Dumb Starbucks

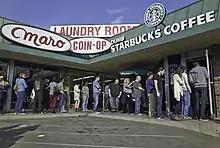
A line outside "Dumb Starbucks" on February 9, 2014.

In producing the second season of "Nathan for You", Fielder and the show's writing staff did not intend to produce something that would go viral online. For an episode in the show's first season, they had created a YouTube video, "Pig rescues baby goat", which gained seven million views and news coverage even before the series aired. Fielder did not want to do something similar again; as he later put it, "I'm not into things that feel like a sequel." He and the writing staff thought that the Dumb Starbucks location might attract local news media, but not much else.